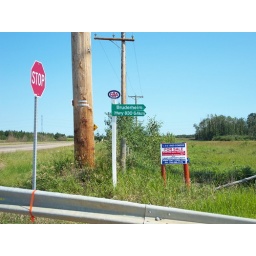
Bruderheim directional road signs near Fort Saskatchewan, Alberta in summer of 2008.